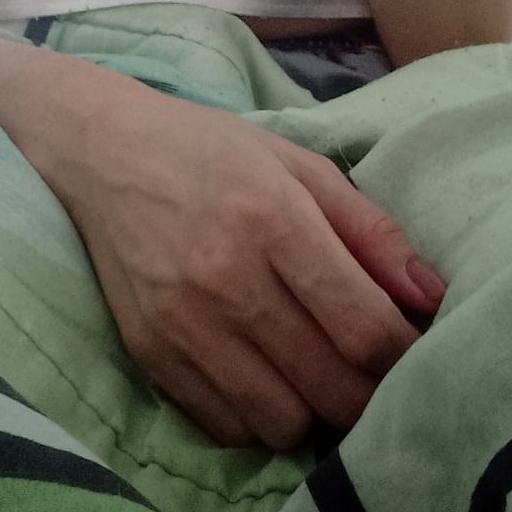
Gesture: no_gesture